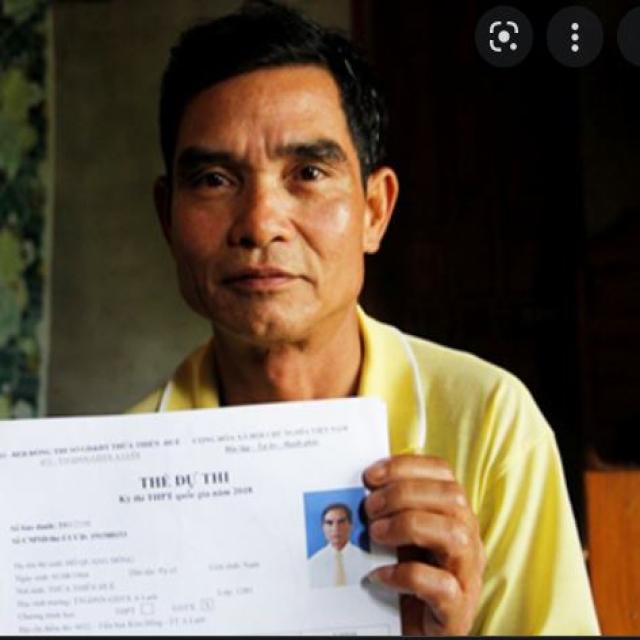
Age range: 45-64